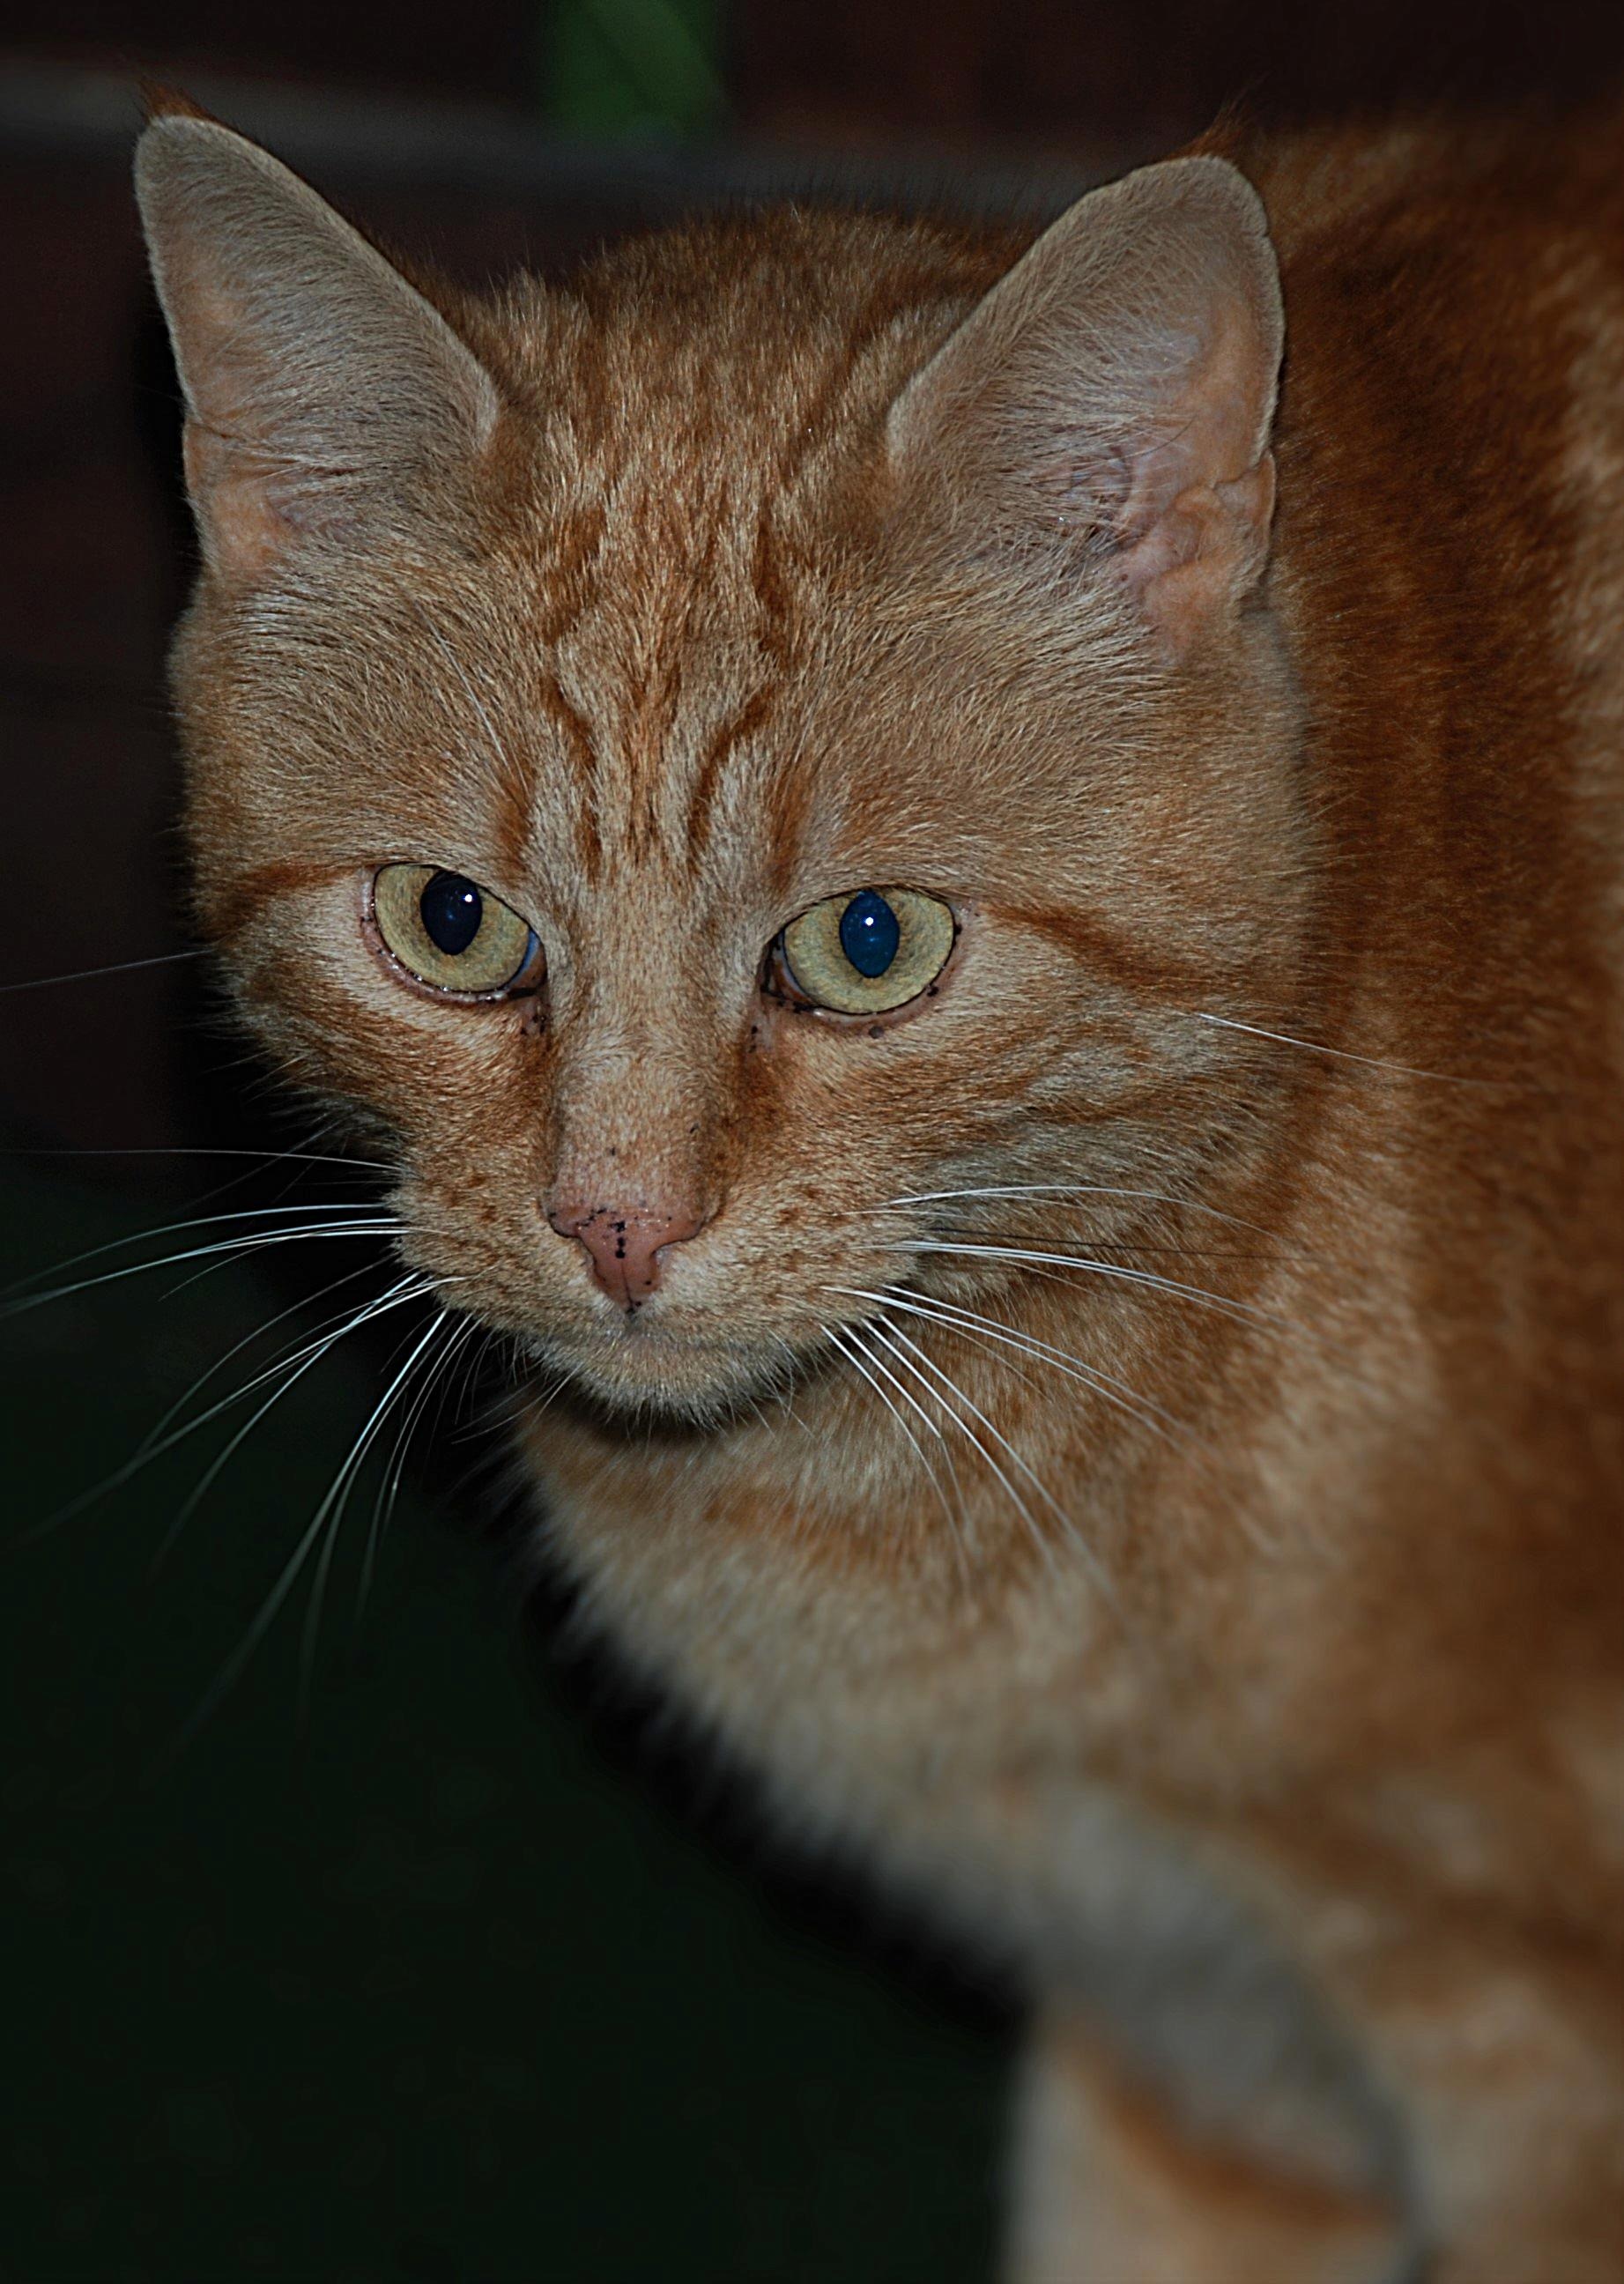
red, kitten, cat, mammal, fauna, close up, nose, whiskers, adidas, vertebrate, burmese, cat portrait, abyssinian, tabby cat, european shorthair, chartreux, small to medium sized cats, cat like mammal, carnivoran, domestic short haired cat, rusty spotted cat, ocicat